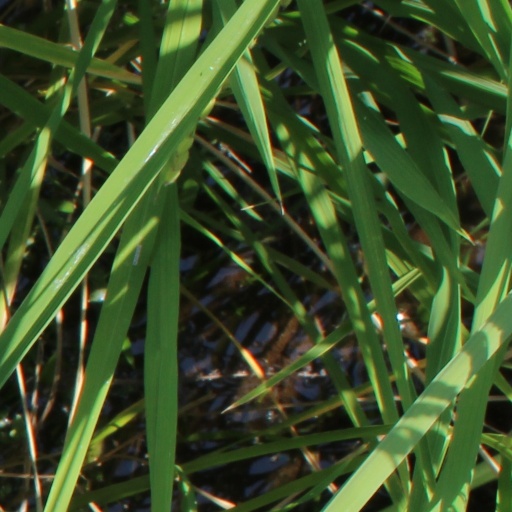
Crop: rice